Bus station

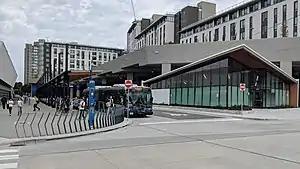
UBC Exchange at the University of British Columbia in Canada

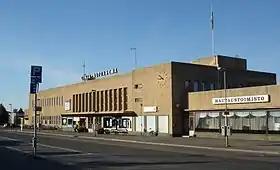
Tampere Bus Station in Ratina, Tampere, Finland

A bus station, bus depot, or bus interchange is a structure where city buses or intercity buses stop to pick up and drop off passengers. A bus station is larger than a bus stop, which is usually simply a place on the roadside, where buses can stop. It may be intended as a terminal station for a number of routes, or as a transfer station where the routes continue.